Saint Peter's Church, Leuven

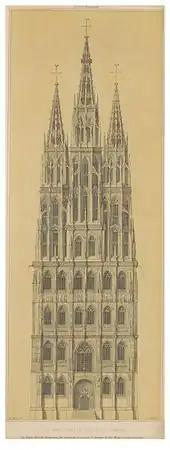
1505 plan for three towers

The first church on the site, made of wood and presumably founded in 986, burned down in 1176. It was replaced by a Romanesque church, made of stone, featuring a West End flanked by two round towers like at Our Lady's Basilica in Maastricht. Of the Romanesque building only part of the crypt remains, underneath the chancel of the actual church.